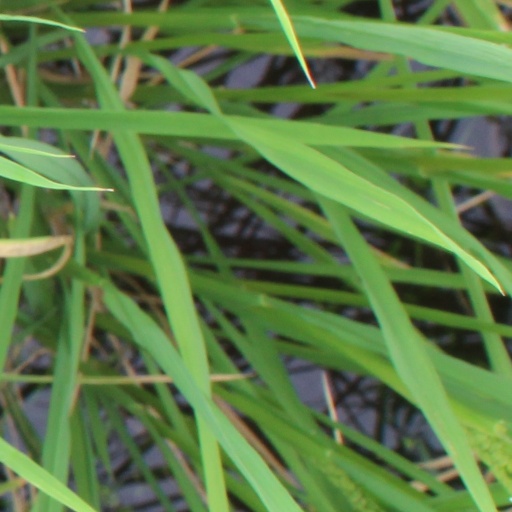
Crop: rice